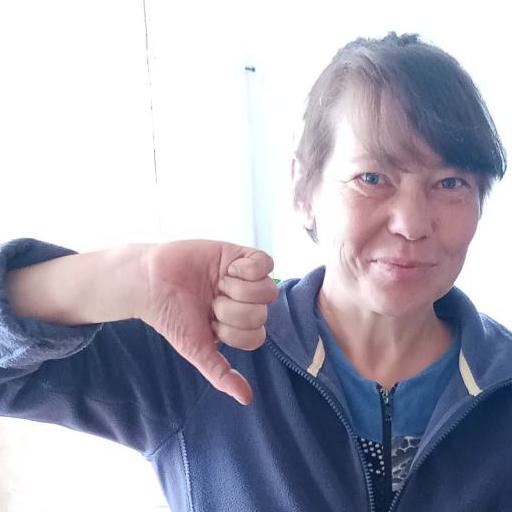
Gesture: dislike